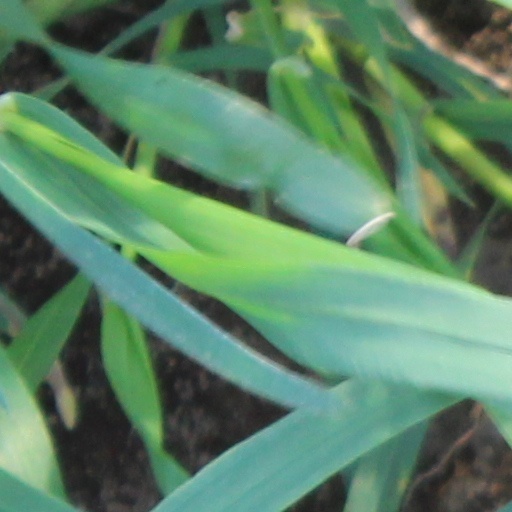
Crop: wheat